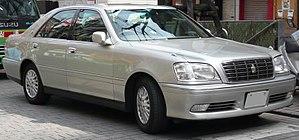
La Crown est une grande routière produite par le constructeur automobile Toyota, très populaire au Japon.